Armando Carlini

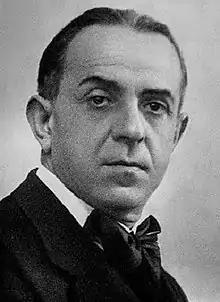
Armando Carlini

He was born in Naples, Italy. Carlini was a follower of the Fascist philosopher Giovanni Gentile. In 1922 he replaced Gentile in the chair of theoretical philosophy at the University of Pisa. He died in Pisa, Italy.